John of Monmouth (died 1257)

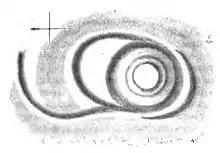
Tumulus near Penrhos, Monmouthshire, possible site of a short-lived disputed castle.

Penrhos Castle was the focus of a sharp dispute the younger John of Monmouth had with William III de Cantilupe. There are official records showing that John was appointed "custos" of the castle in 1251, and William was pardoned the following year for demolishing it. On the basis of documentary evidence, the castle and the dispute it created lasted from 1248 to 1253.